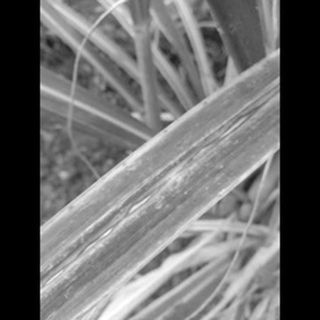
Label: sugarcane_rust